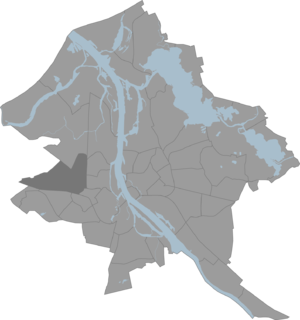
Imanta
Kort der viser Imanta placering i Riga
Imanta er en af Rigas 47 bydele beliggende i Pārdaugava. Imanta har 49.867 indbyggere og dets areal udgør 900,30 hektar, hvilket giver en befolkningstæthed på 55 indbyggere per hektar.